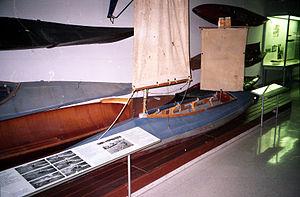
Kayak démontable de Hannes Lindemann pour sa traversée de l'Atlantique en 1956. Collection du Musée de l'Allemagne de Munich."
Hannes Lindemann est un médecin, navigateur et céiste allemand.
Un kayak de mer est un type de kayak conçu pour faire des promenades ou des randonnées en mer. La pratique de loisir du kayak de mer connaît un succès grandissant à partir des années 1990, car il combine, en grande partie, le plaisir de la randonnée avec un aspect maritime, d'abord simple et un espace presque infini.